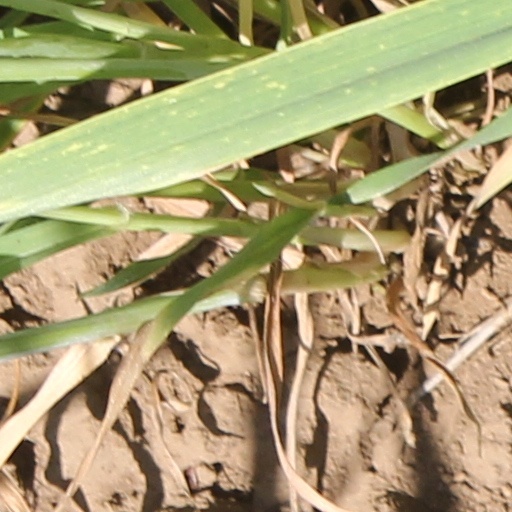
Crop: wheat